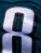
Number: 8